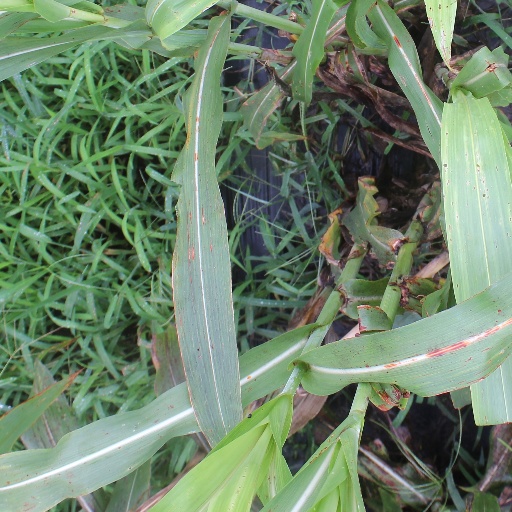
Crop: sorghum